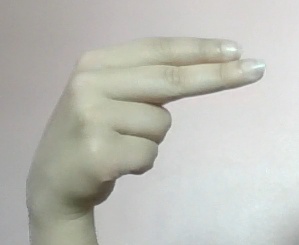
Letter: ain